Dirk Nowitzki

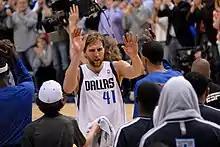
Nowitzki in 2013

Before the season, Jason Kidd and Jason Terry left the Mavericks in free agency. Nowitzki underwent knee surgery in October 2012 and missed the first 27 games of the season. He returned on December 23, 2012, in a game against San Antonio. In January 2013, Nowitzki and some of his teammates made a pact not to shave their beards until the team reached .500. They were often called "The Beard Bros." On April 14, 2013, after a fadeaway jumper in a game against the New Orleans Hornets, Nowitzki became the 17th player in NBA history to score 25,000 points. The Mavs went on to win the game and climbed back to .500 with a 40–40 record, and Nowitzki shaved his beard. However the Mavericks missed the playoffs for the first time since Nowitzki's second season, ending their 12-year playoff streak.